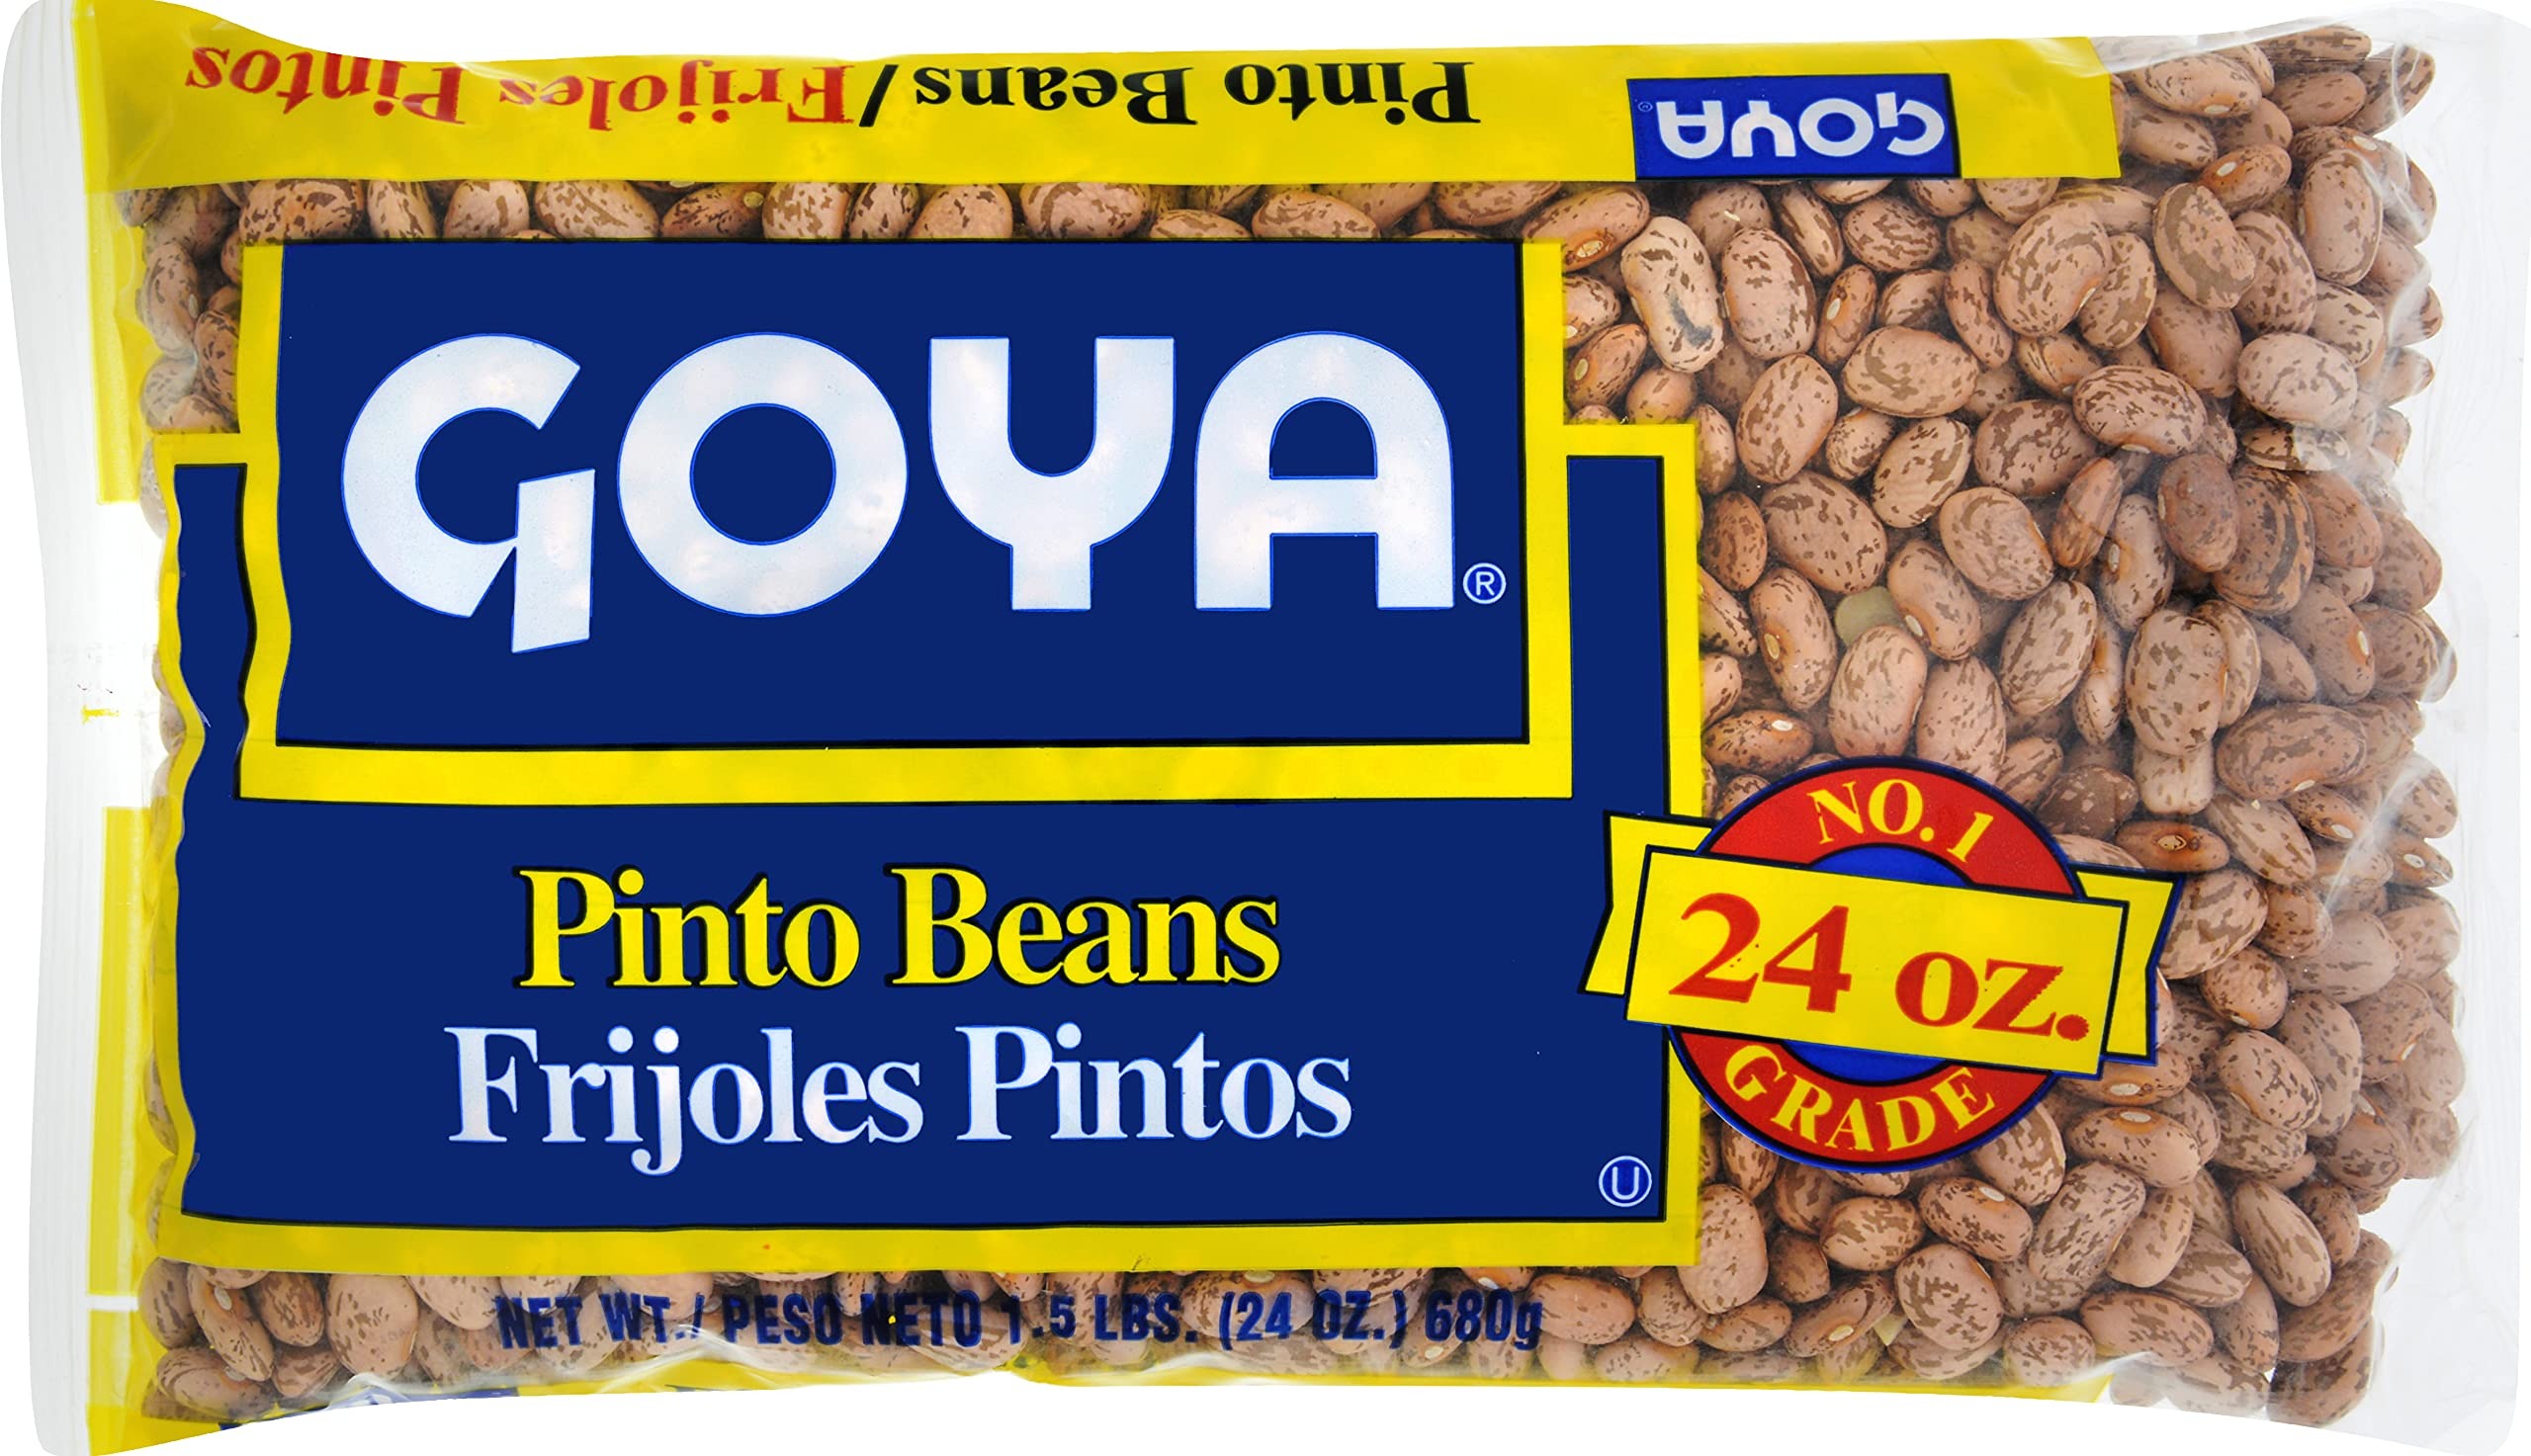
Item Name: Goya Pinto Beans, Dry, 24 Ounce Bag
Bullet Point 1: CREAMY & EARTHY | Pinto beans are a Latin kitchen staple and a main ingredient in many Mexican recipes! Creamy GOYA Pinto Beans are ideal for preparing a variety of flavorful dishes and sides
Bullet Point 2: VERSATILE | A favorite of Mexico and called the "painted" bean because it turns pink when cooked, they're great as is or for chili, burritos, and refried beans
Bullet Point 3: EXCELLENT DIET COMPATIBILITY | Gluten free, Fat free, Cholesterol free, Trans Fat Free and Kosher | Good Source of Fiber, Iron and Potassium
Bullet Point 4: PREMIUM QUALITY | If it's Goya... it has to be good! | ¡Si es Goya... tiene que ser bueno!
Bullet Point 5: ONE 24.0 OZ BAG | Enjoy GOYA's full line of Dry Beans, Peas and Grains on Amazon Fresh, Amazon Retail and Prime Pantry
Value: 24.0
Unit: Ounce

Price: 1.97